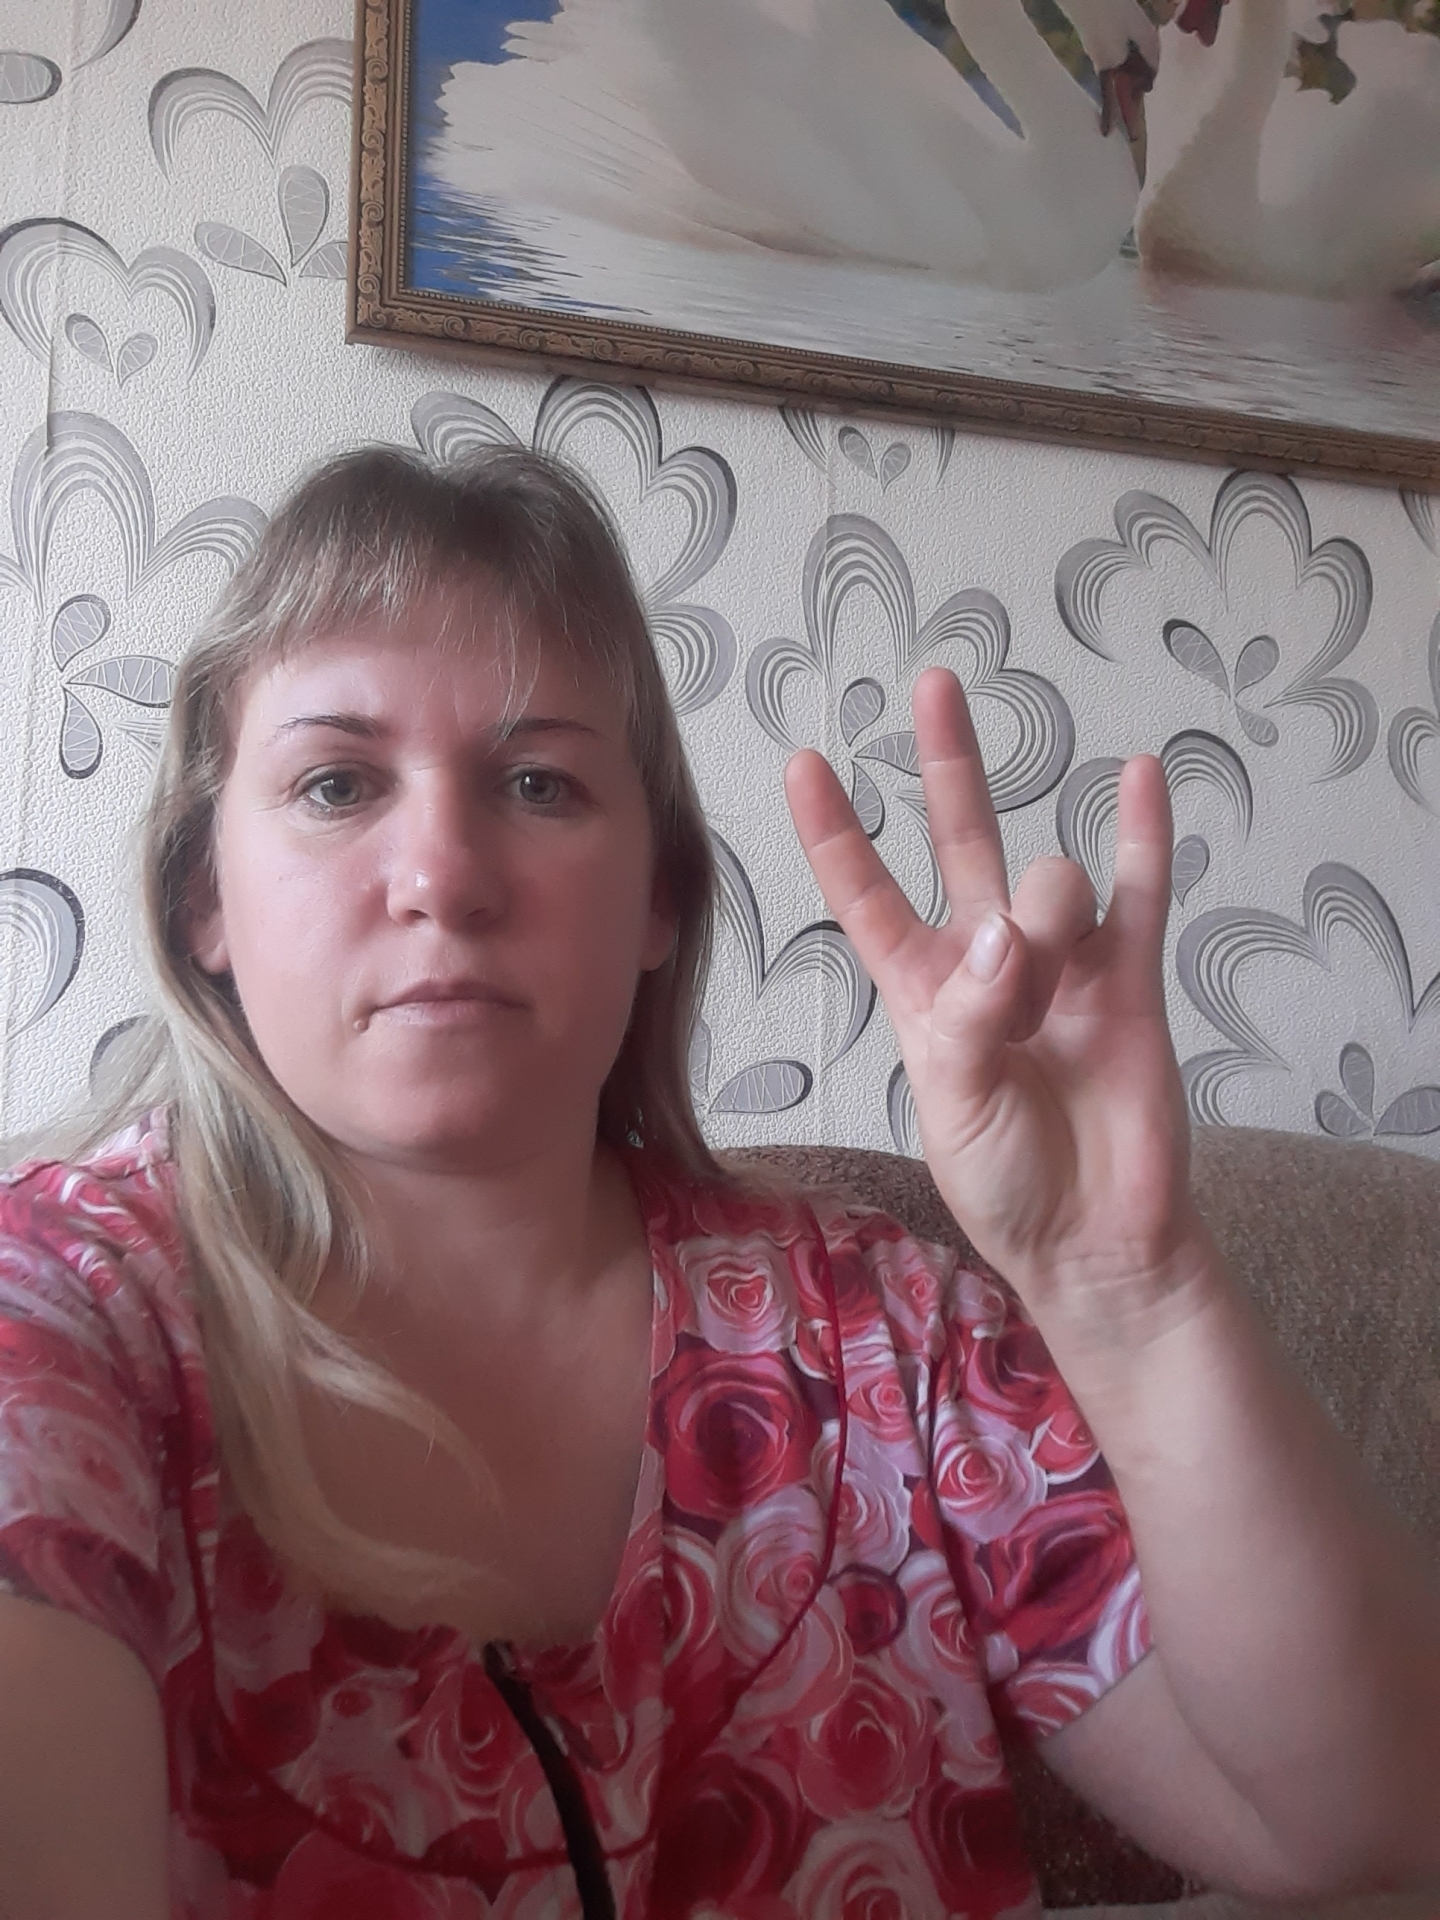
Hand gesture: three3